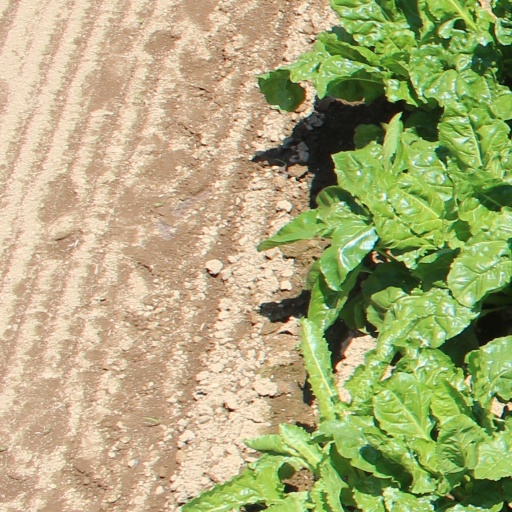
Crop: sugar beet